Hungary

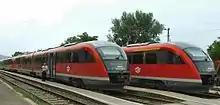
Siemens Desiro passenger trains on the Hungarian State Railways network, which is one of the densest in the world

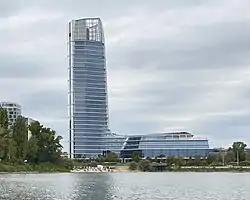
Headquarters of the MOL Group

The president holds the title of commander-in-chief of the nation's armed forces. The Ministry of Defence jointly with chief of staff administers the armed forces, including the Hungarian Ground Force (HDF) and the Hungarian Air Force. Since 2007, the Hungarian Armed Forces has been under a unified command structure. The Ministry of Defence maintains political and civil control over the army. A subordinate Joint Forces Command coordinates and commands the HDF. In 2016, the armed forces had 31,080 personnel on active duty, the operative reserve brought the total number of troops to fifty thousand. In 2016, it was planned that military spending the following year would be $1.21 billion, about 0.94% of the country's GDP, well below the NATO target of 2%. In 2012, the government adopted a resolution in which it pledged to increase defence spending to 1.4% of GDP by 2022.